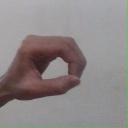
अक्षर: औ